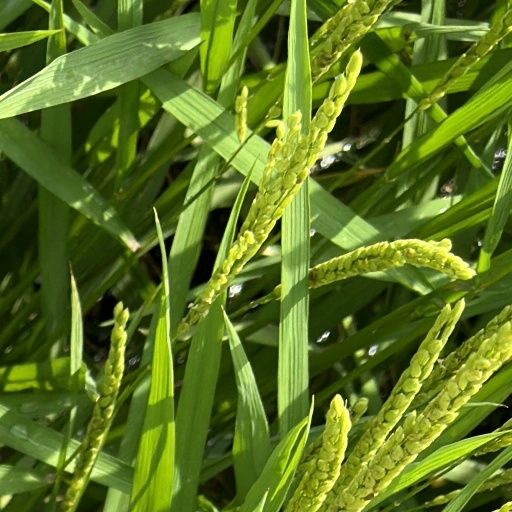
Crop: rice